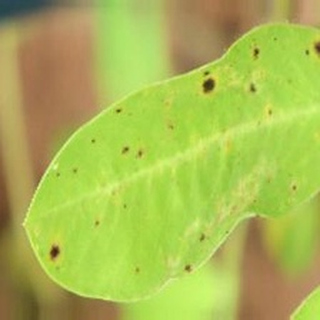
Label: groundnut_early_leaf_spot